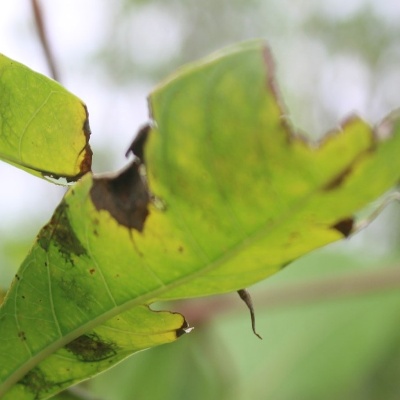
Crop: Cassava
Condition: bacterial blight